Thor (film)

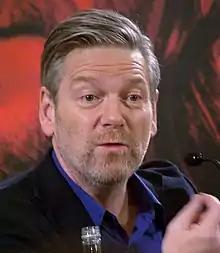
Director Kenneth Branagh promoting the film in London in April 2011

In October 2008, Marvel Studios signed a long-term lease agreement with Raleigh Studios to photograph their next four films—"Iron Man 2", "Thor", "Captain America: The First Avenger" and "The Avengers"—at Raleigh's Manhattan Beach, California facility. Filming on "Thor" was scheduled to begin in Los Angeles mid-January 2010, then move to Santa Fe, New Mexico from March until late April. Principal photography began on January 11, 2010. A few days after filming began, Clark Gregg signed on to reprise his role from "Iron Man" and "Iron Man 2" as Agent Coulson. In February, Paramount Pictures entered negotiations with Del Mar, California to use a 300-yard stretch of beach to film a scene for "Thor" involving six horses running down the terrain. Paramount said this coastline was ideal because its gradual slope of sand down to the waterline creates excellent reflective opportunities on film. On March 15, 2010, production of "Thor" moved to Galisteo, New Mexico where Cerro Pelon Ranch, an old-fashioned Western film town, was extensively modified for the shoot.